Powers of the president of Singapore

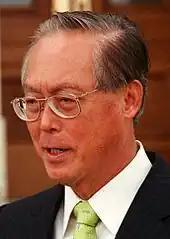
Prime Minister Goh Chok Tong in June 2001

On 1 September 1993, Ong Teng Cheong became Singapore's first directly elected president. During his term of office, some differences arose between him and the Government concerning the extent of his discretionary fiscal powers. At a press conference on 16 July 1999, the president announced he would not be seeking re-election, and referred to what he termed a "long list" of problems he had experienced when trying to protect the nation's past reserves. In particular, he mentioned: